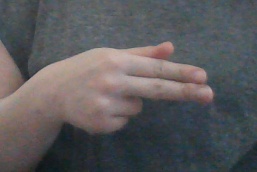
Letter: ghain